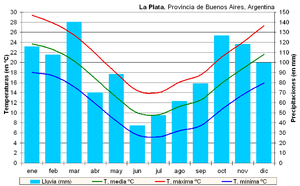
La Plata est la capitale de la province de Buenos Aires, et par ailleurs chef-lieu du partido de La Plata. Située à 56 km au sud-est de la ville de Buenos Aires, elle est souvent surnommée la ville des Diagonales, ou plus rarement, la ville des Tilleuls.